Gera Süd–Weischlitz railway

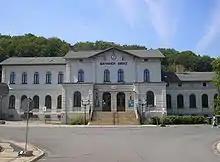
Entrance building of Greiz station

"Greiz" station was opened on 17 July 1875 under the name of "Greiz unt Bf" (lower station) with the Wolfsgefärth–Greiz section of the Gera Süd–Weischlitz railway. Until the opening of the section to the lower station in Plauen on 8 September 1875 it was a terminus. Greiz was the capital of the Principality of the Reuss Elder Line and the station became the second largest station on the line. After the purchase of the Neumark–Greiz railway of the Greiz-Brunn Railway Company ("Greiz-Brunner Eisenbahn-Gesellschaft") by the Kingdom of Saxony, this line was extended in 1876 from "Greiz ob Bf" (upper station) to "Greiz unt Bf", making the station into a junction station. In 1879, the station was renamed "Greiz Bahnhof" (Greiz station) and it was designated as "Greiz" in 1897. Parts of the station were rebuilt around 1880 and 1920.